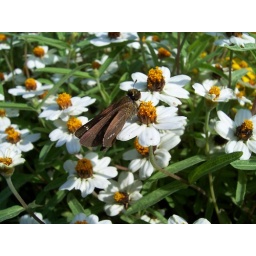
A butterfly on a flower in Nagashima Spaland (Kuwana, Japan)